Madeline Marrable

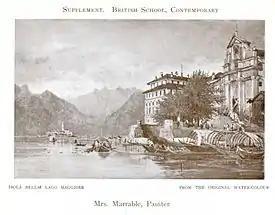
"Isola Bella Lago Maggiore"

Madeline Cockburn was born in London on 20 July 1833. The daughter of James Cockburn an officer in the 17th Lancers (born 1790/91) and his wife, Madeline Susan, née Dunlop (1792/3–1876) who was one of the Dunlop’s of Dunlop an old Ayrshire family. On the death of his wife James Cockburn left the army and became a merchant. Her uncle, Ralph Cockburn was a painter and the first custodian of the Dulwich Picture Gallery. Her great grandmother was Robert Burns' first patron and her portrait formed the frontispiece to his early works. On 2 September 1856, she married the well-known architect Frederick Marrable with whom she had two children, a boy and a girl. After her husband died suddenly in 1872, Madeline Marrable supported her family through selling her works. She died on 26 April 1916 at 30 Porchester Square, Hyde Park, London. Her daughter, Edith Ferguson, also became a professional watercolour artist, exhibiting at the SWA, as well as elsewhere.